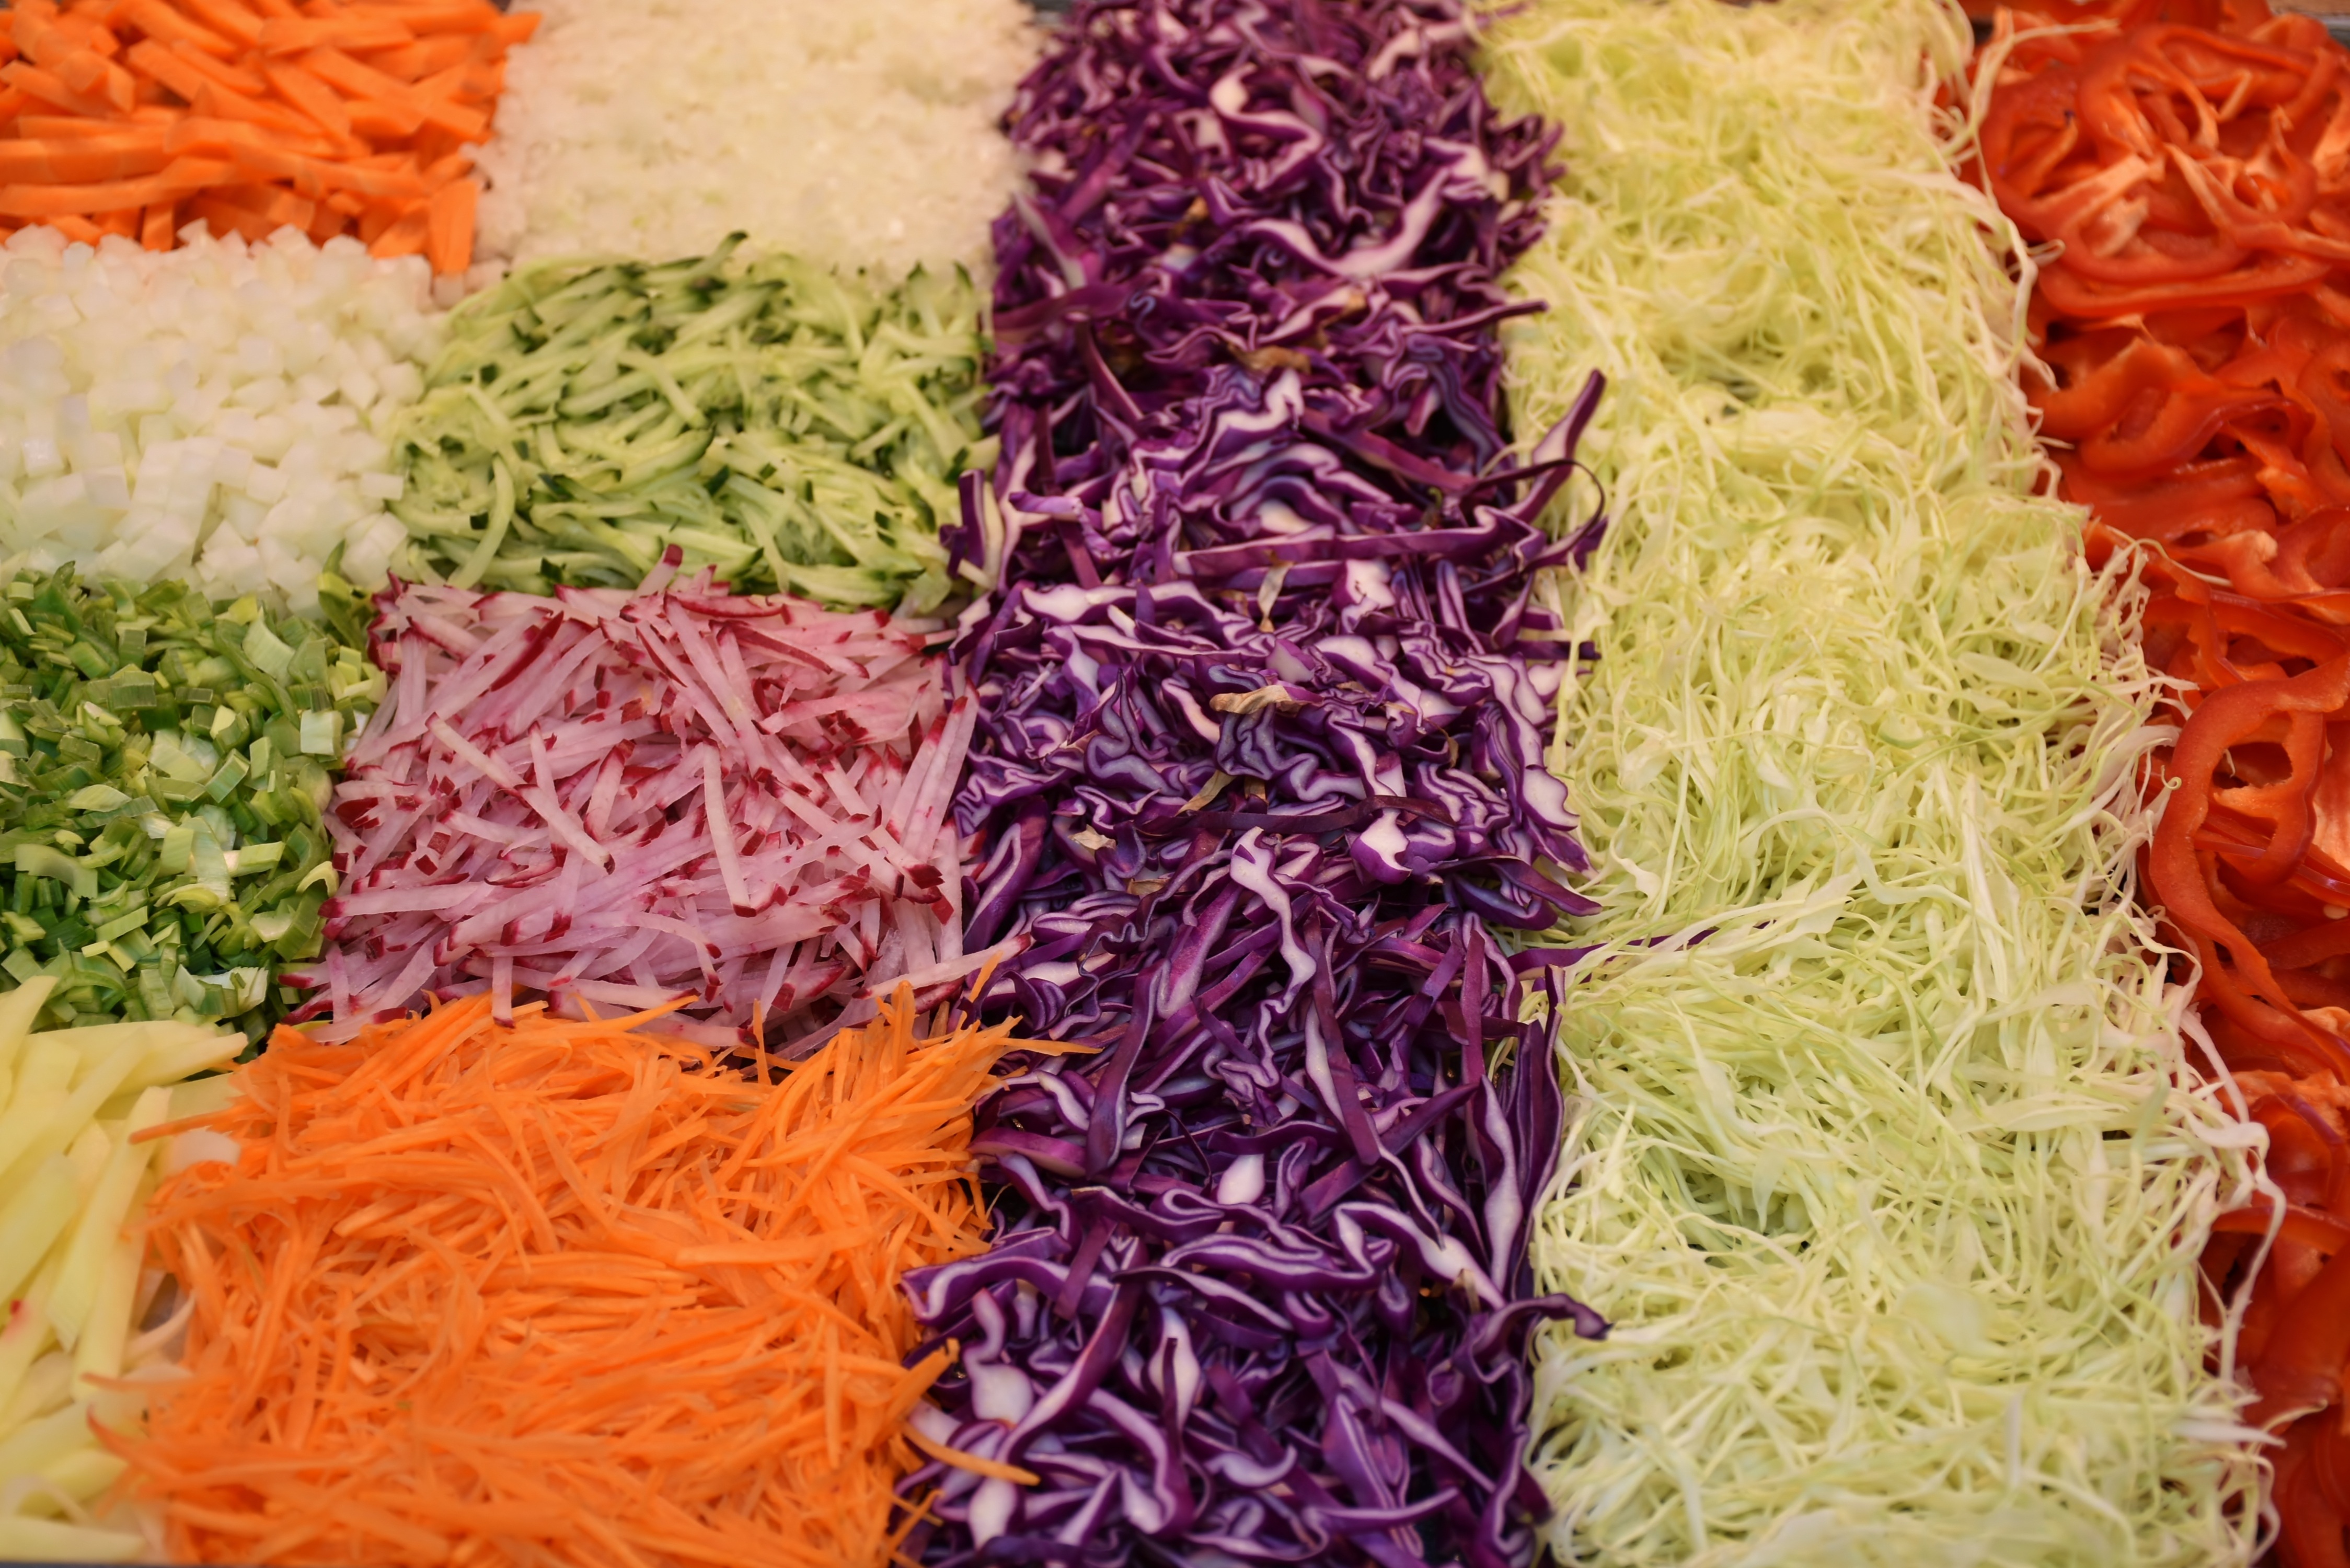
flower, dish, meal, food, salad, green, ingredient, herb, produce, vegetable, colorful, healthy, carrot, tomato, thread, vegetables, cucumber, vegetarian, raw, leek, crisp, diet, vitamins, frisch, bless you, paprika, appetizing, raw food